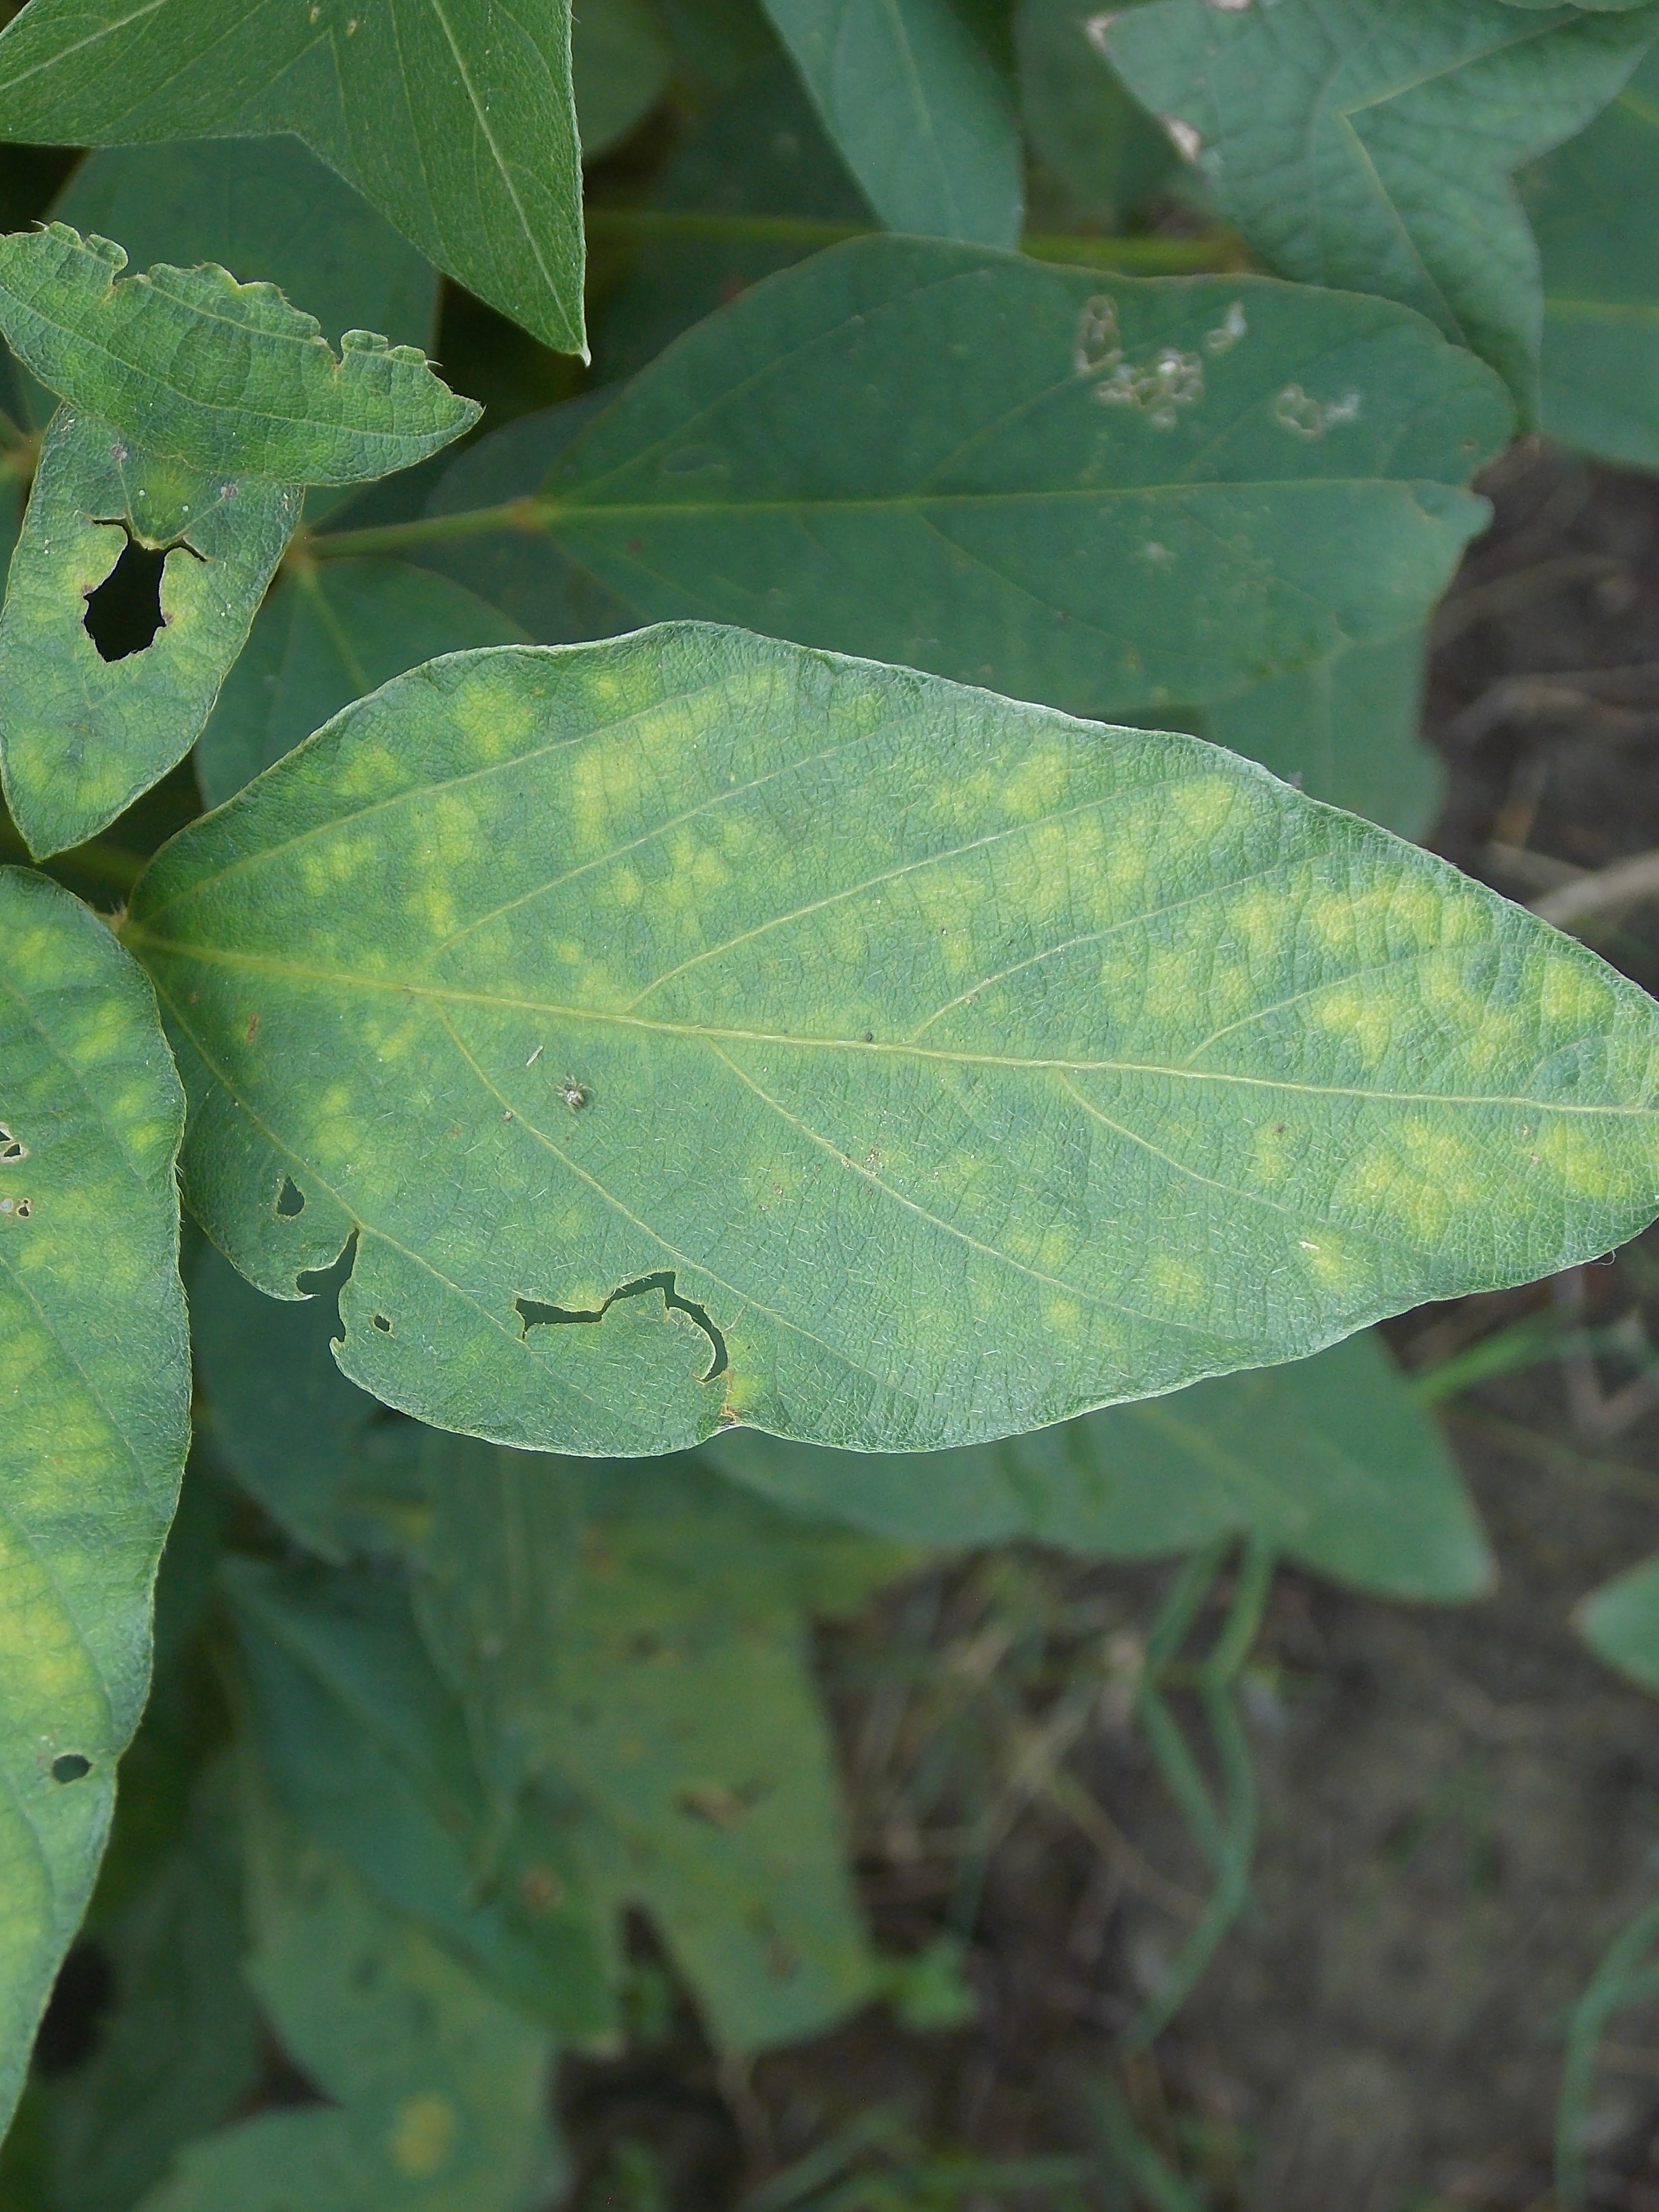
Label: Disease